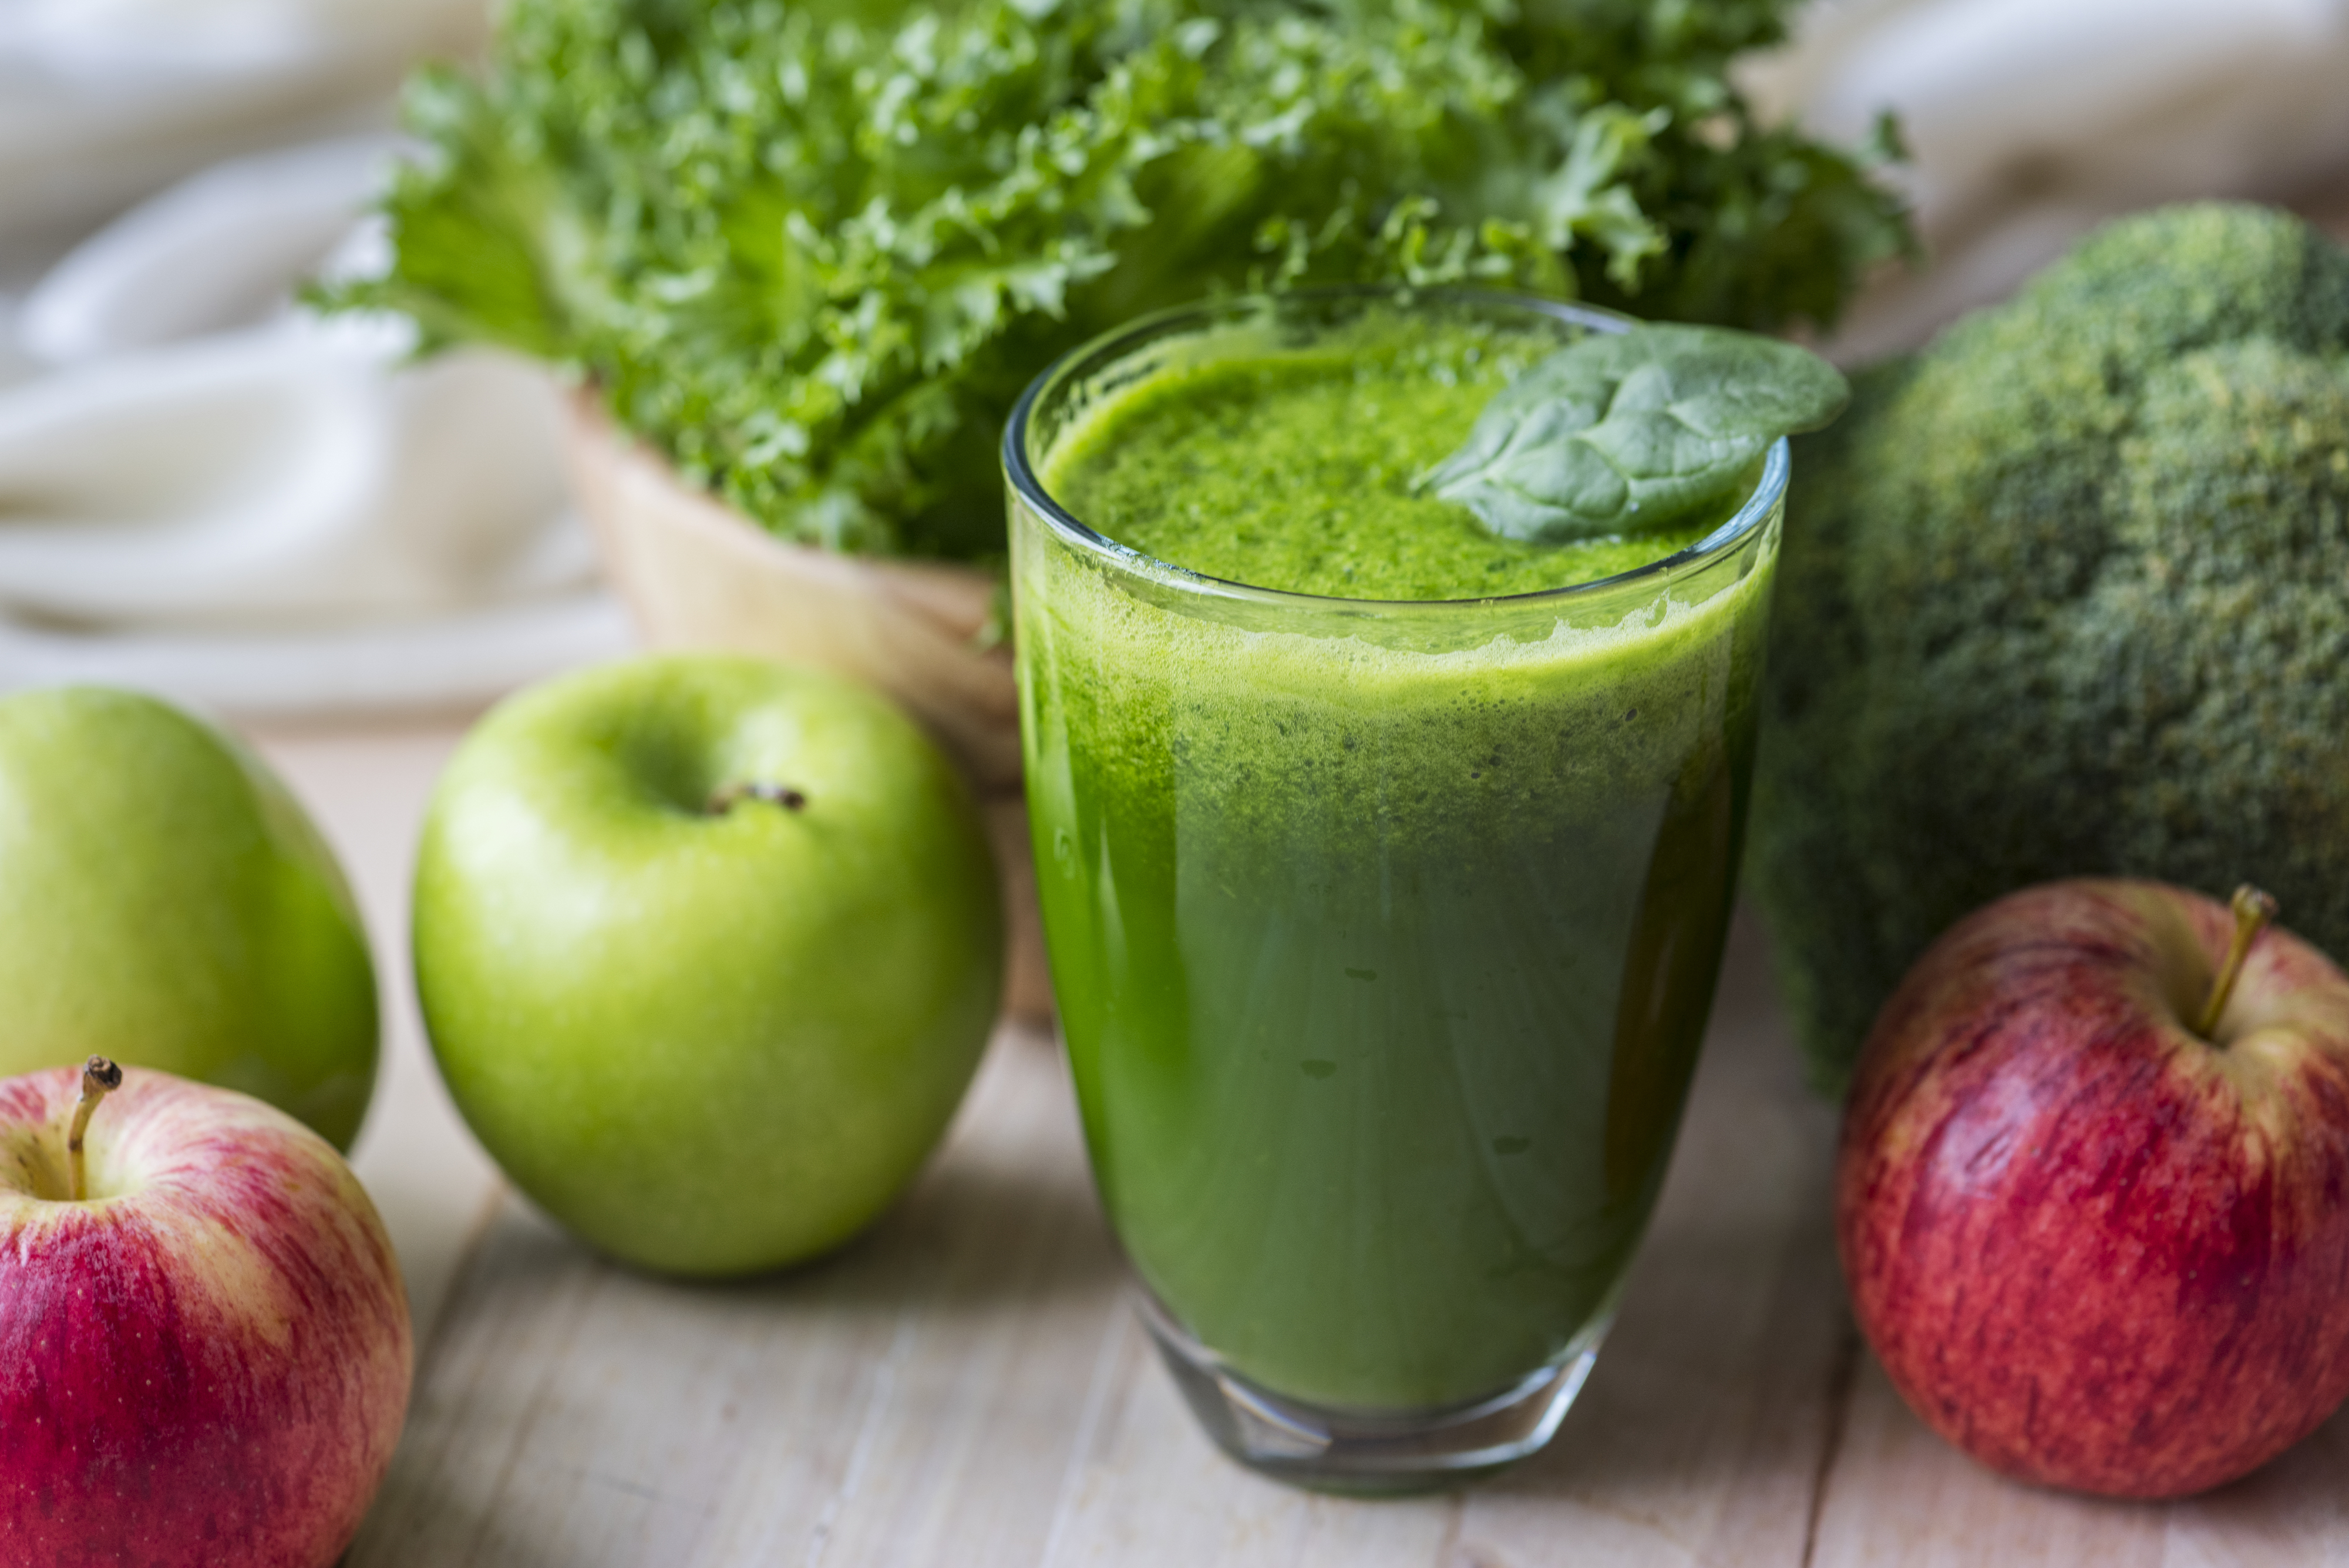
antioxidant, apple, beverage, broccoli, closeup, detox, detox drink, drink, drinkable, energy, food photography, fresh, freshness, fruit, glass, gourmet, green apple, green detox, green smoothie, greens, health, healthy, ingredient, juice, macro, mocktail, natural, nutrition, organic, raw, refreshing, refreshment, shake, smoothie, spinach, summer, vegetable, vitality, vitamin, wooden bowl, natural foods, superfood, diet food, health shake, vegetarian food, leaf vegetable, local food